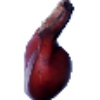
Label: Banana Red 1